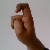
The image shows a hand gesture representing the letter 'X' in Indian Sign Language.